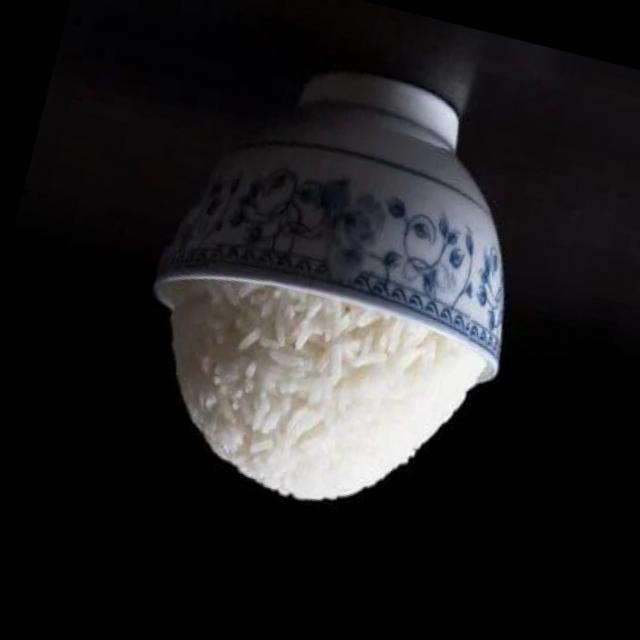
Dish: white_rice